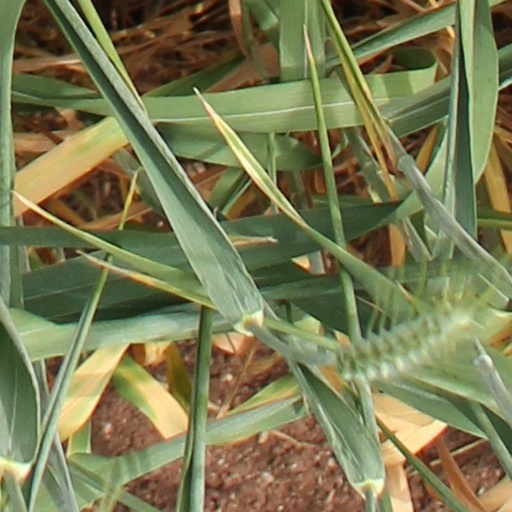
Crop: wheat